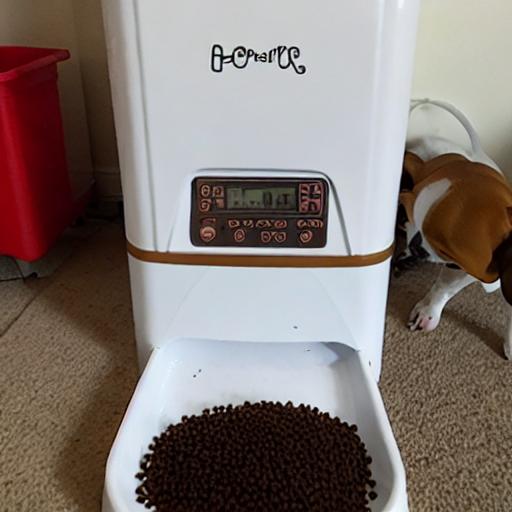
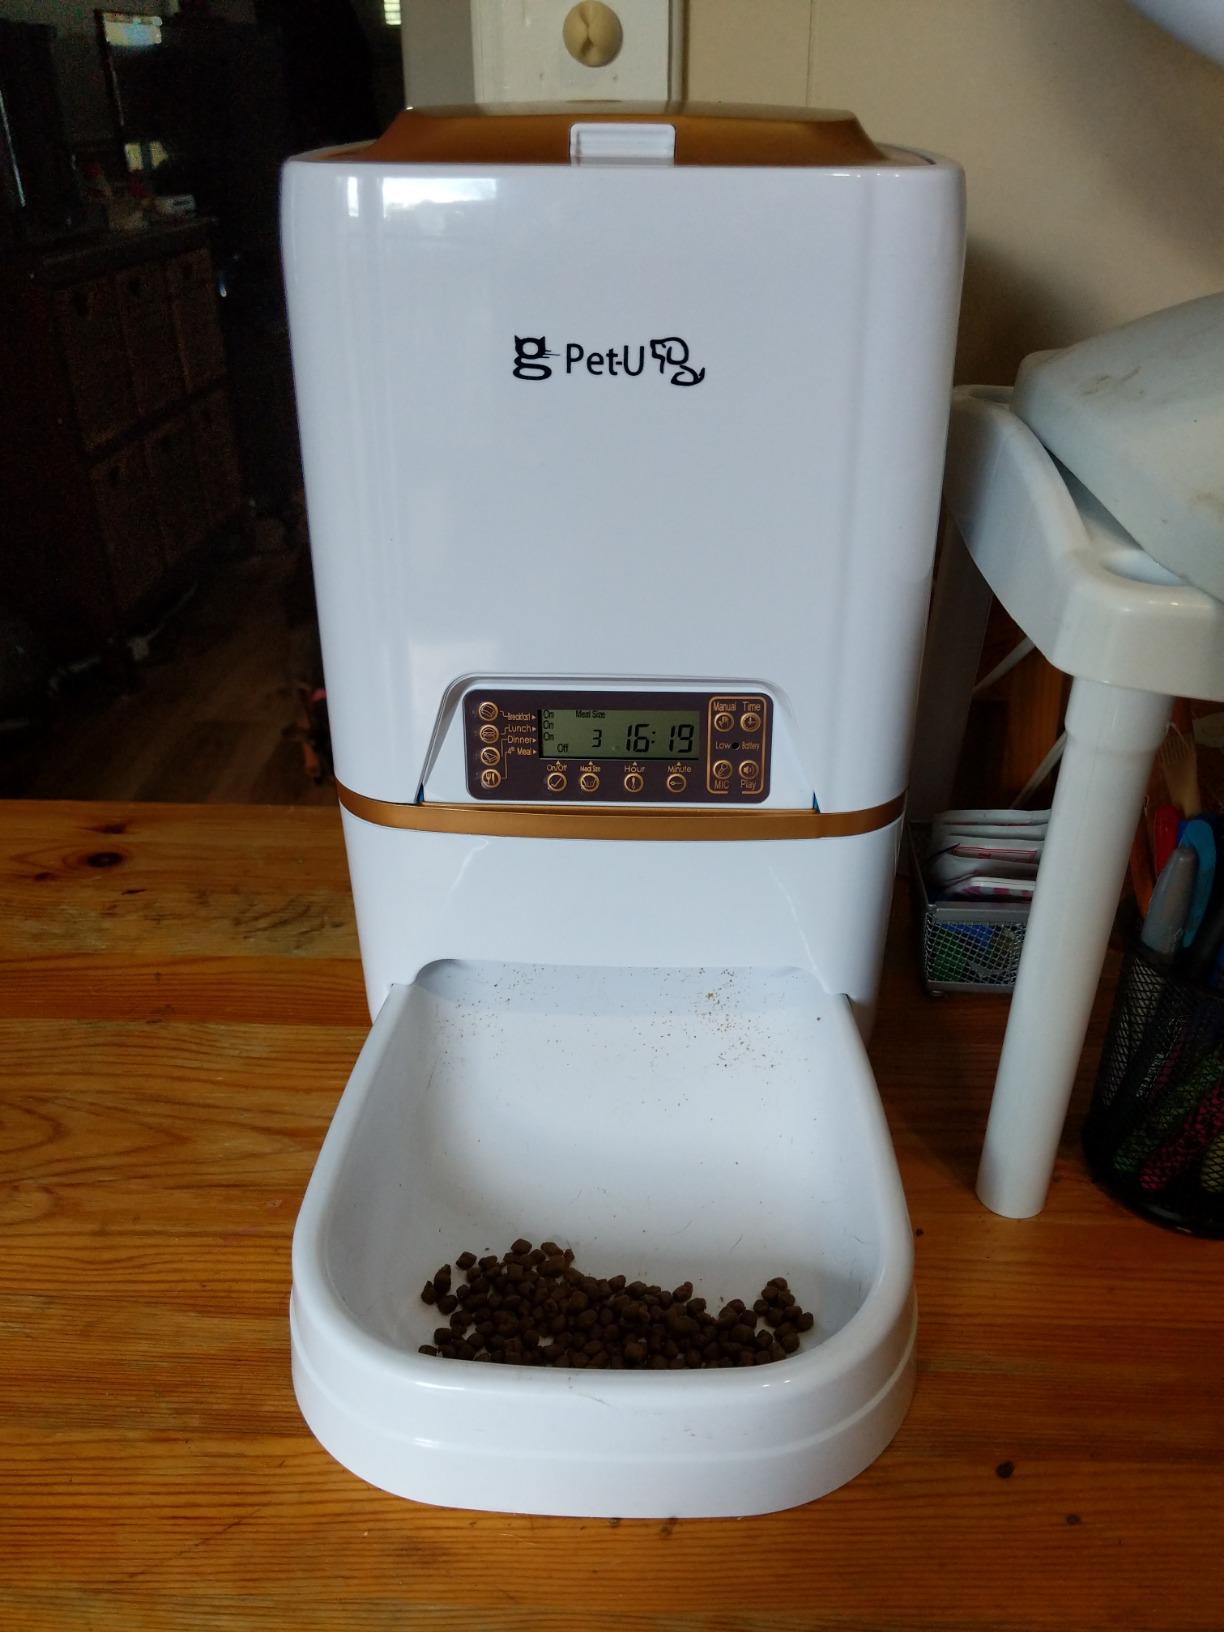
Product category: items_feeder
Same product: no